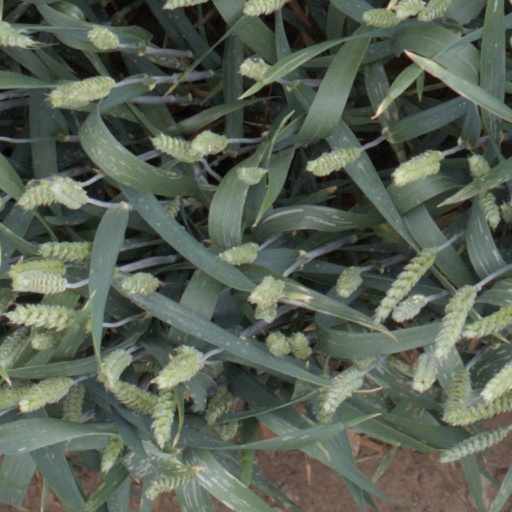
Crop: wheat